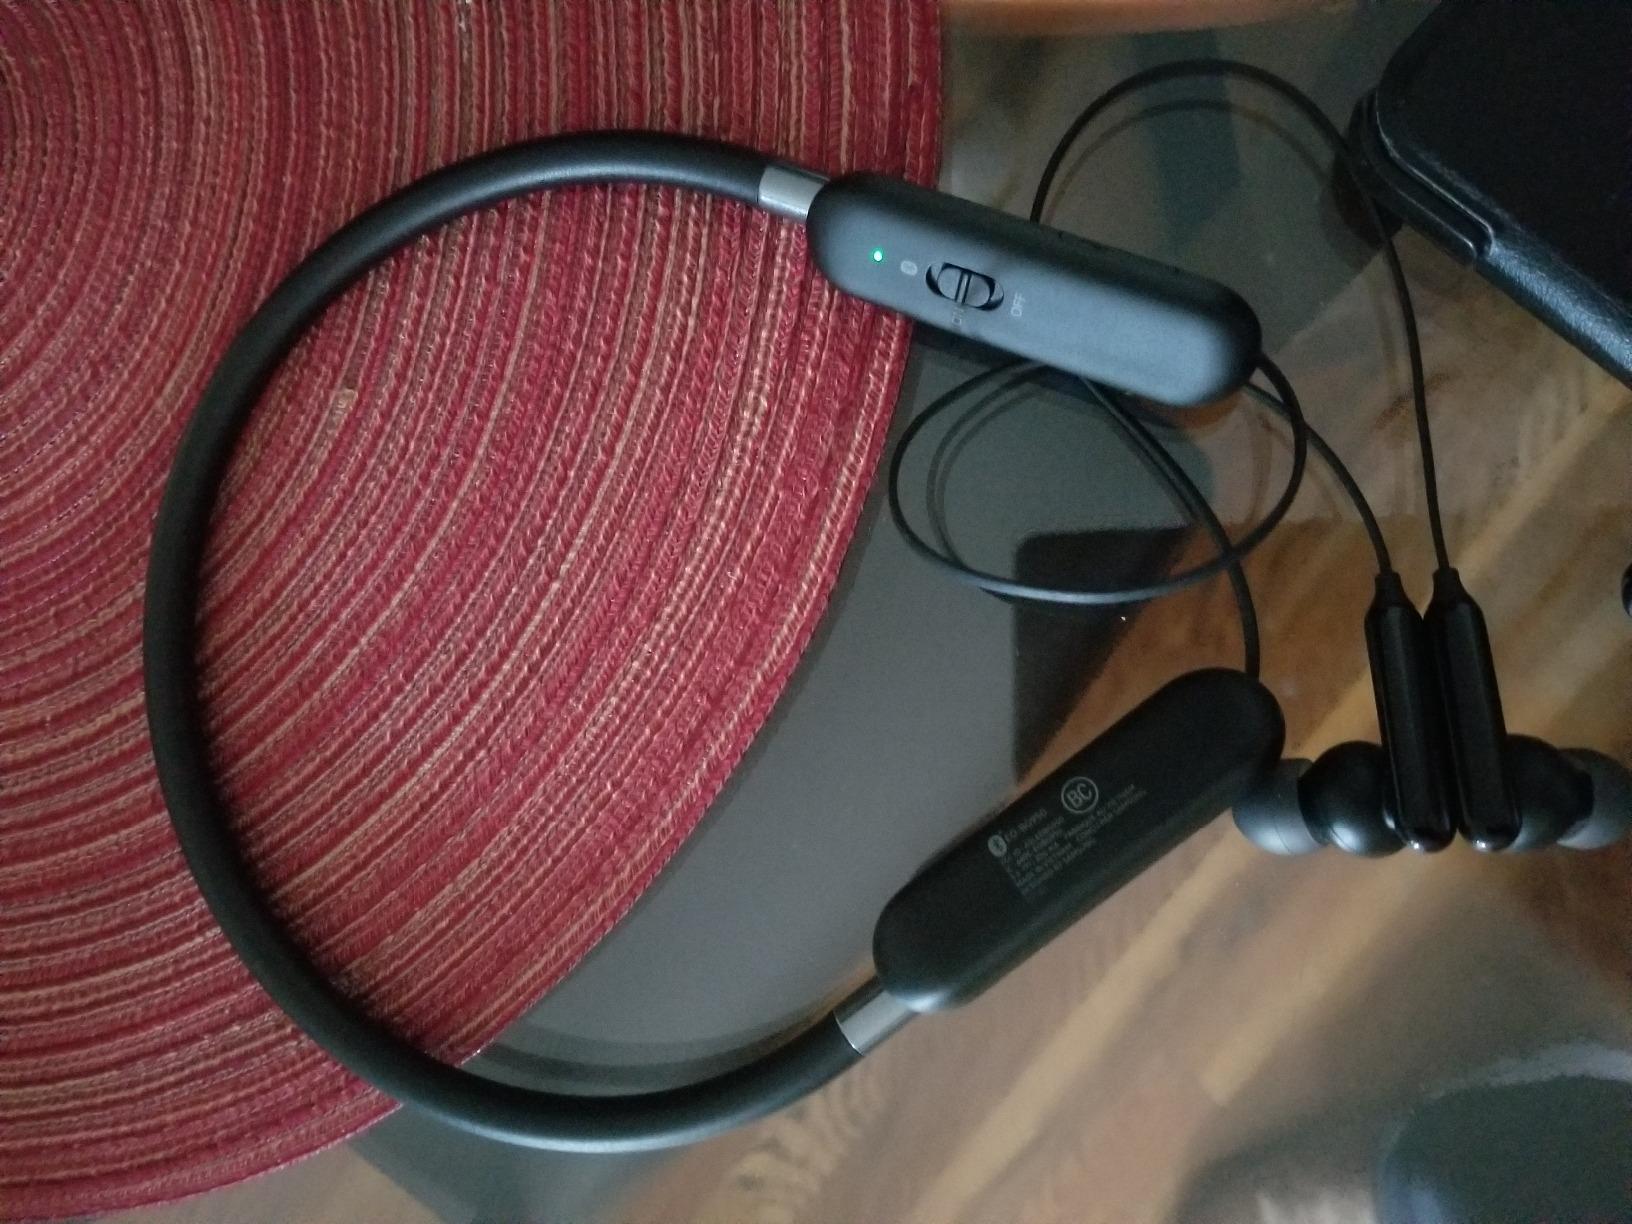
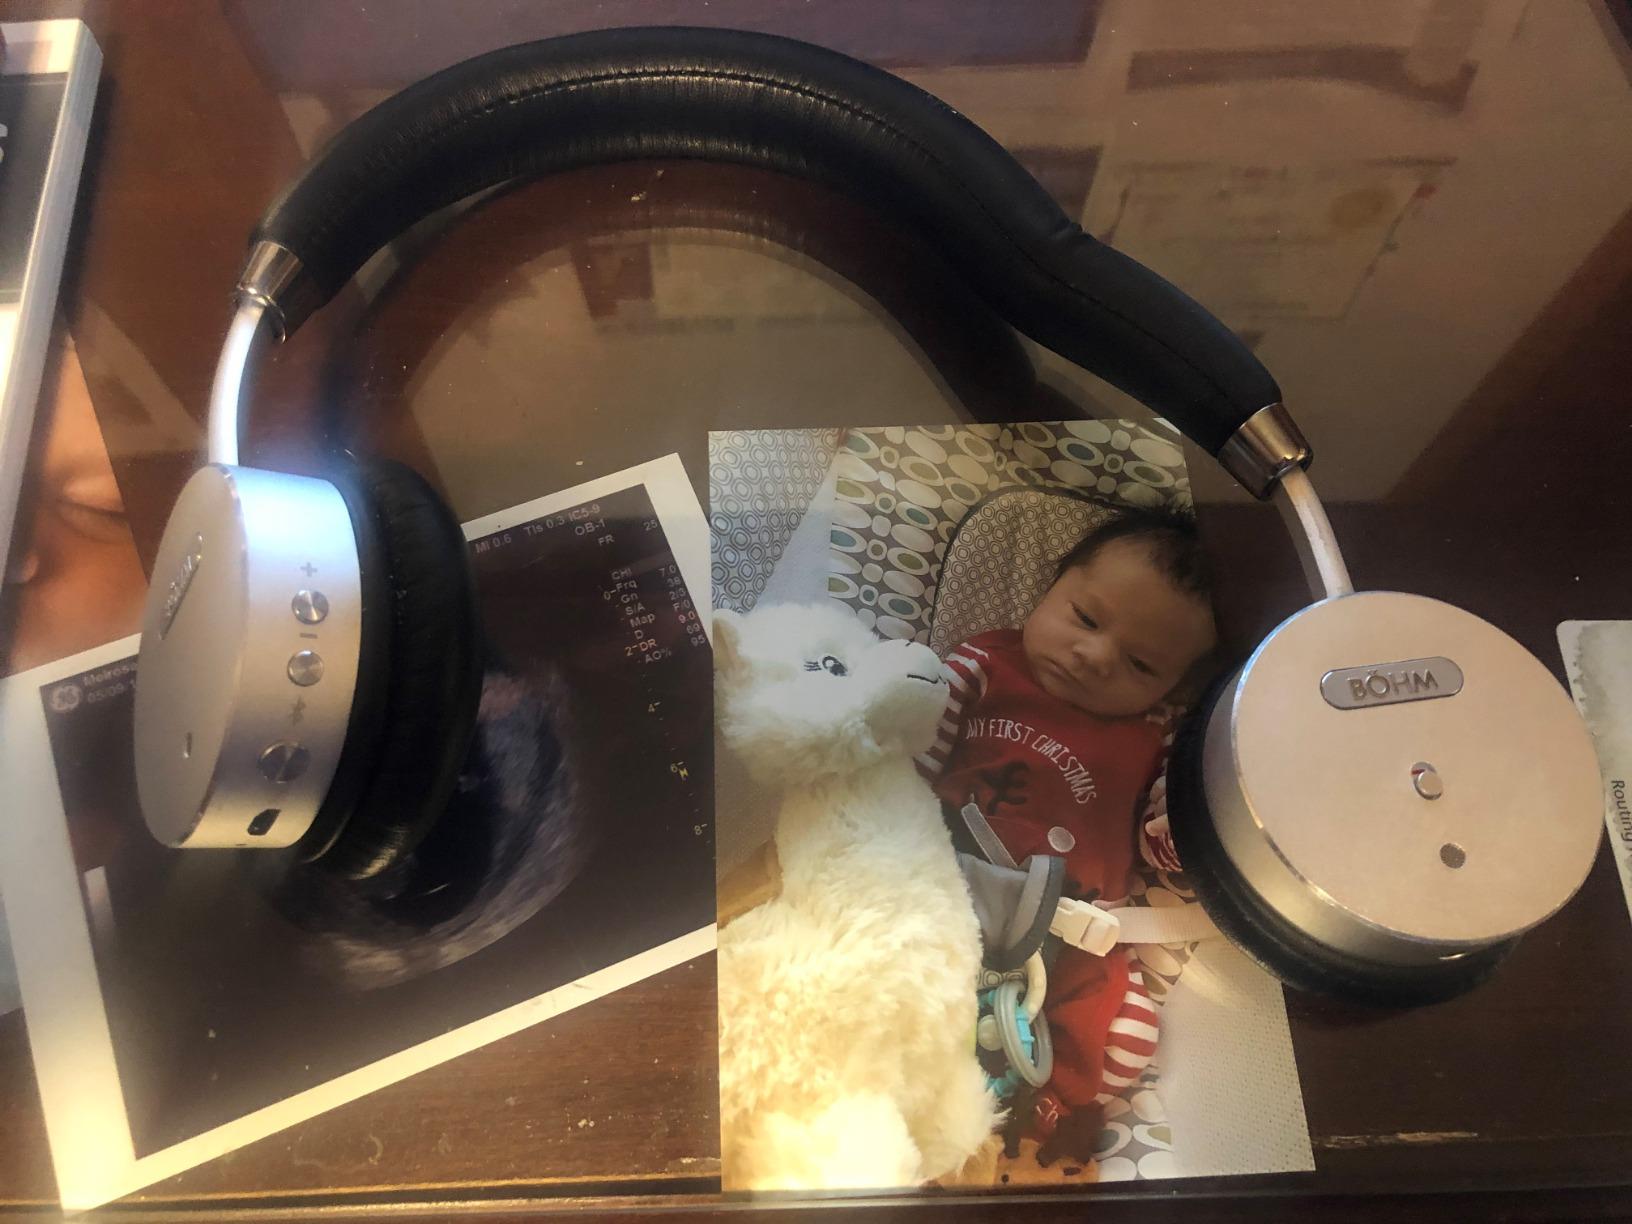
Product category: headphones
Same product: no